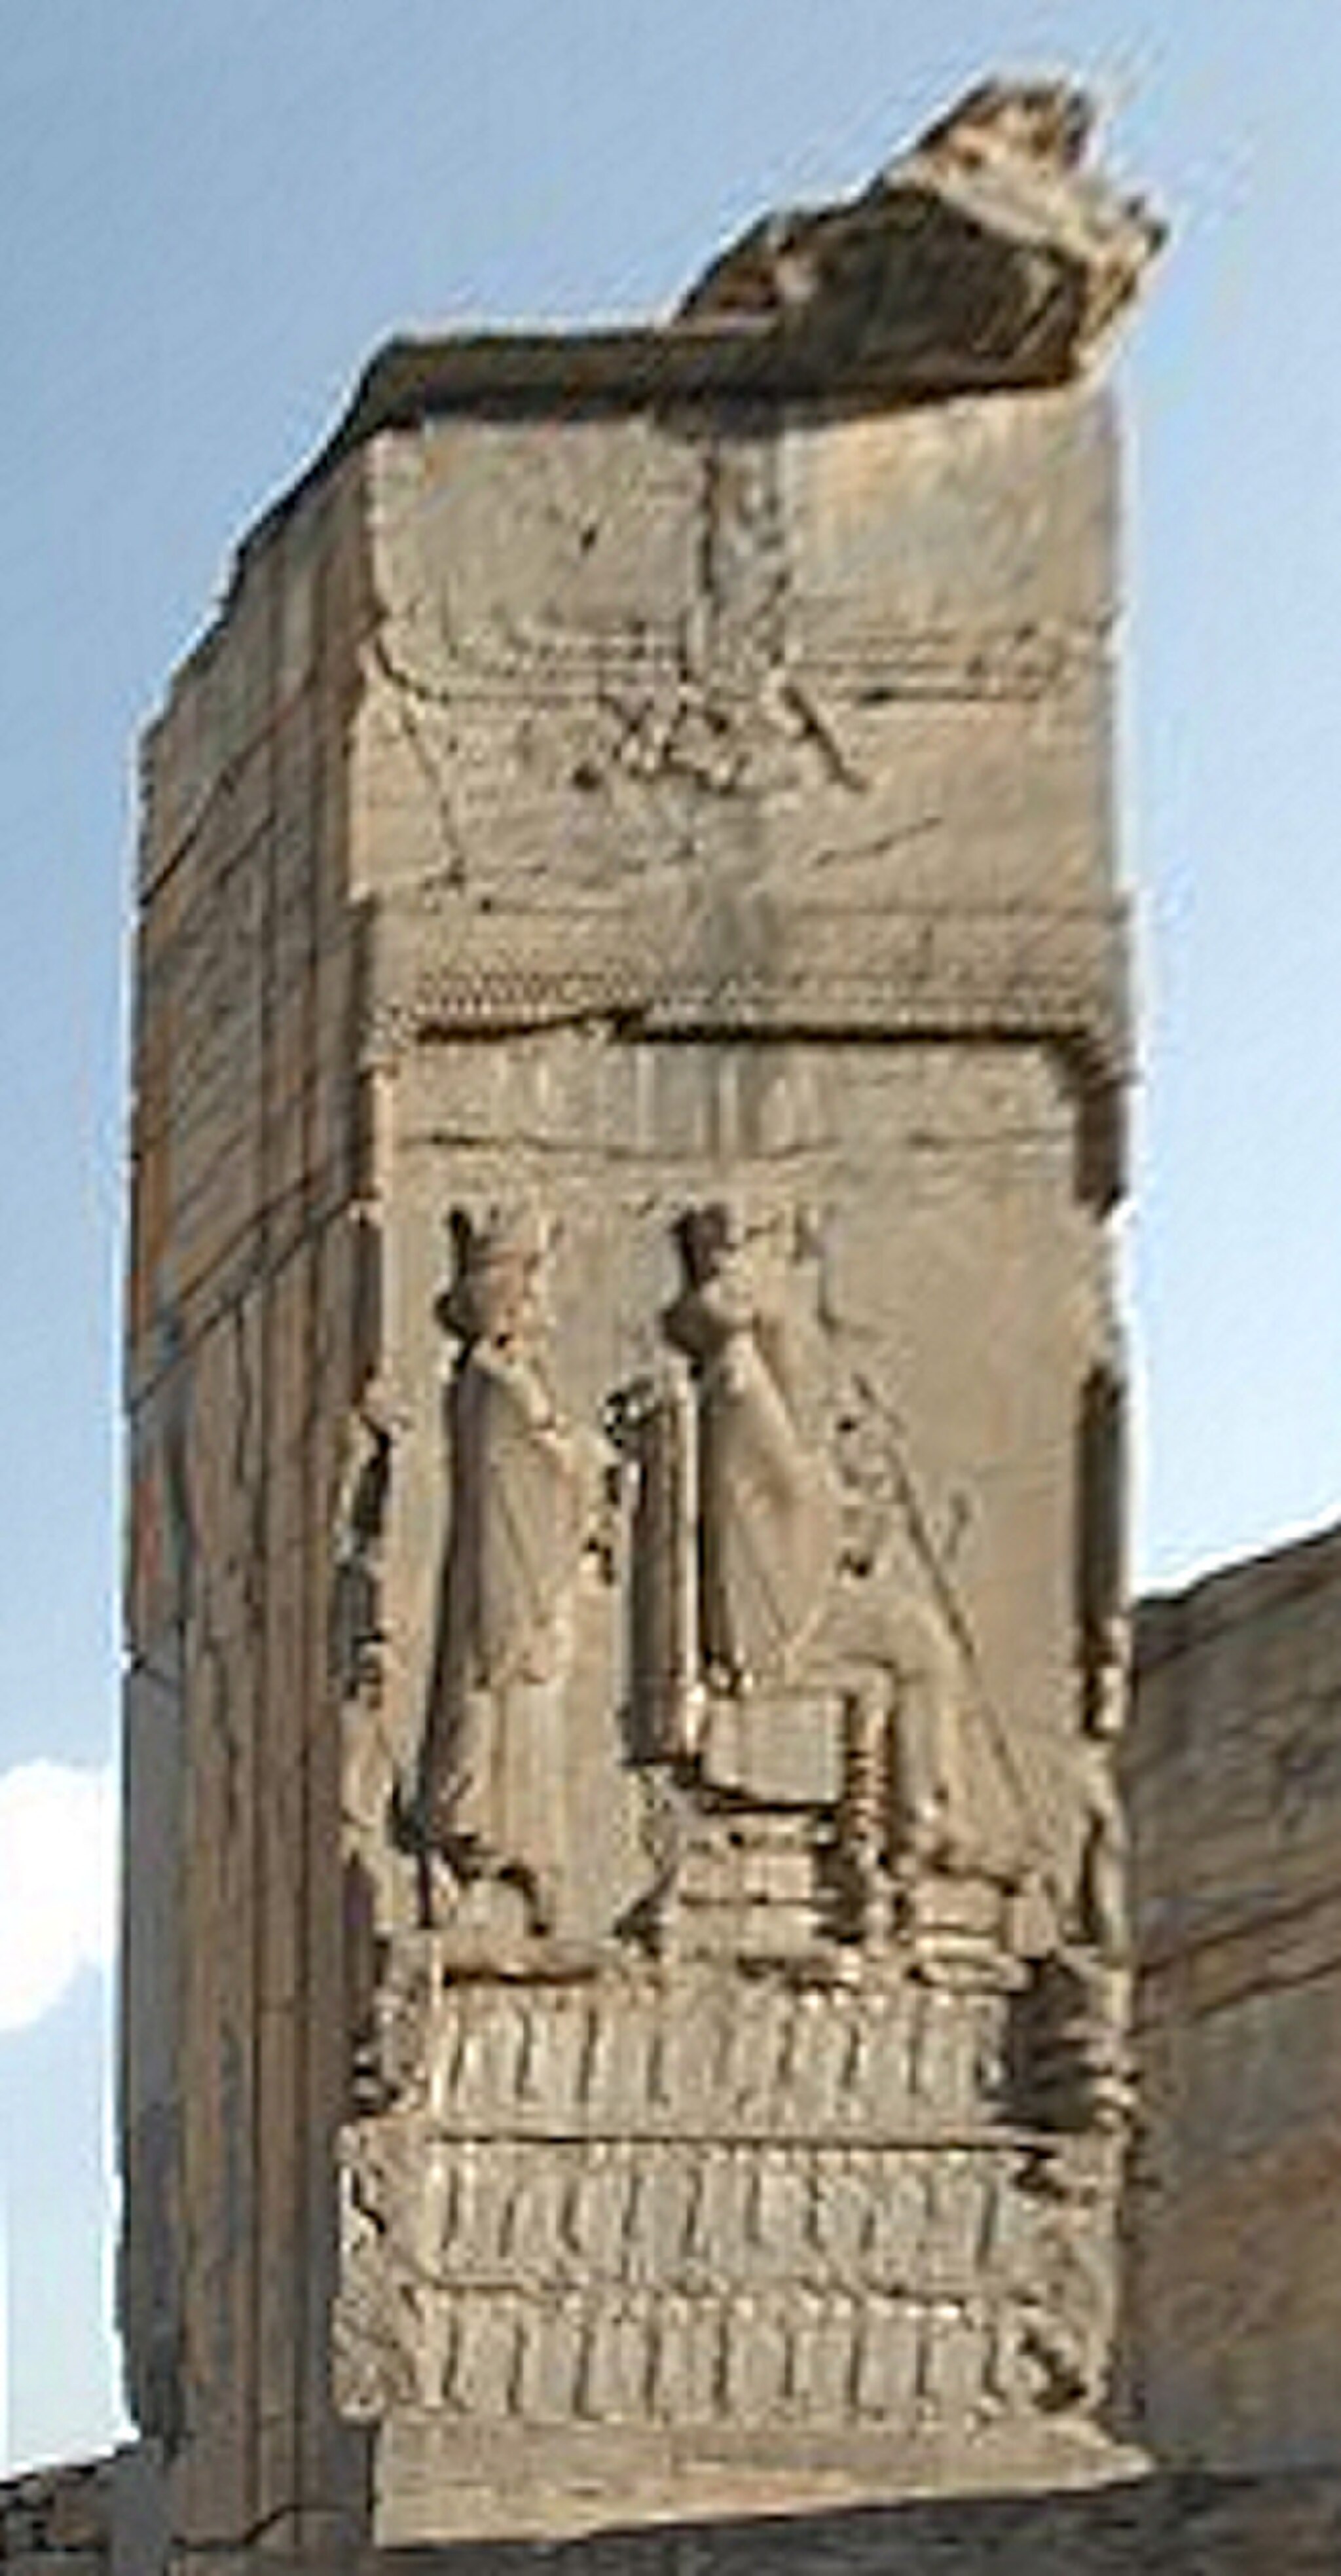
Title: Tripylon King with supporting ethnicities
Description: Tripylon King with supporting ethnicities
Date: 2018-11-28
Categories: CC-Zero, Tripylon, Extracted images, 2018 in Persepolis